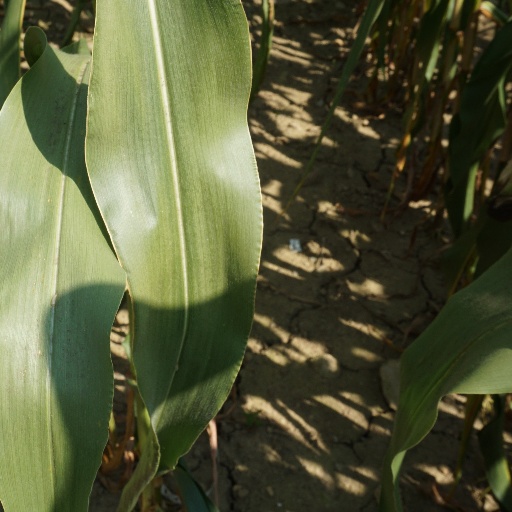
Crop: maize; corn